Richard Beauchamp, 1st Earl of Worcester

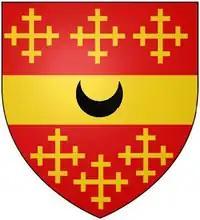
Arms of Richard de Beauchamp, Earl of Worcester (died 1422): "Gules, a fesse between six crosses crosslet or a crescent sable for difference". These are the Beauchamp arms differenced by a crescent for a second son, to distinguish them from those of the senior line, the Earls of Warwick

Richard de Beauchamp, Earl of Worcester, KB ( – March 1421/1422) was an English peer.